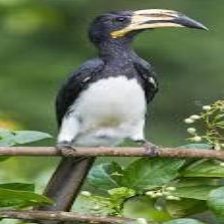
Species: AFRICAN PIED HORNBILL
Scientific name: TOCKUS FASCIATUS
ImageNet parent category: hornbill